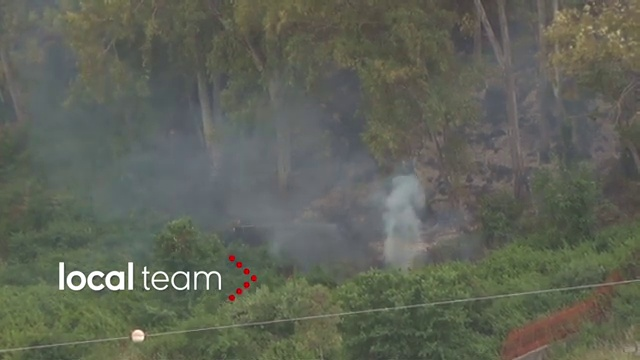
Fire: no
Smoke: yes